Memphis, Tennessee

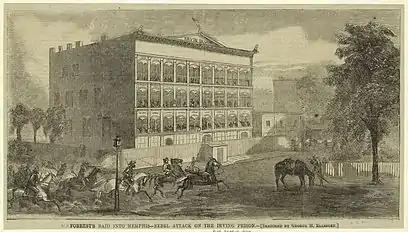
Attack on Irving Block by General Forrest in 1864

Tennessee seceded from the Union in June 1861, and Memphis briefly became a Confederate stronghold. Union ironclad gunboats captured it in the naval Battle of Memphis on June 6, 1862, and the city and state were occupied by the Union Army for the duration of the war. Union commanders allowed the city to maintain its civil government during most of this period but excluded Confederate States Army veterans from office. This shifted political dynamics in the city as the war went on.